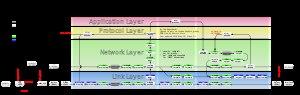
Netfilter est un cadriciel implémentant un pare-feu au sein du noyau Linux à partir de la version 2.4 de ce dernier. Il prévoit des accroches dans le noyau pour l'interception et la manipulation des paquets réseau lors des appels des routines de réception ou d'émission des paquets des interfaces réseau.